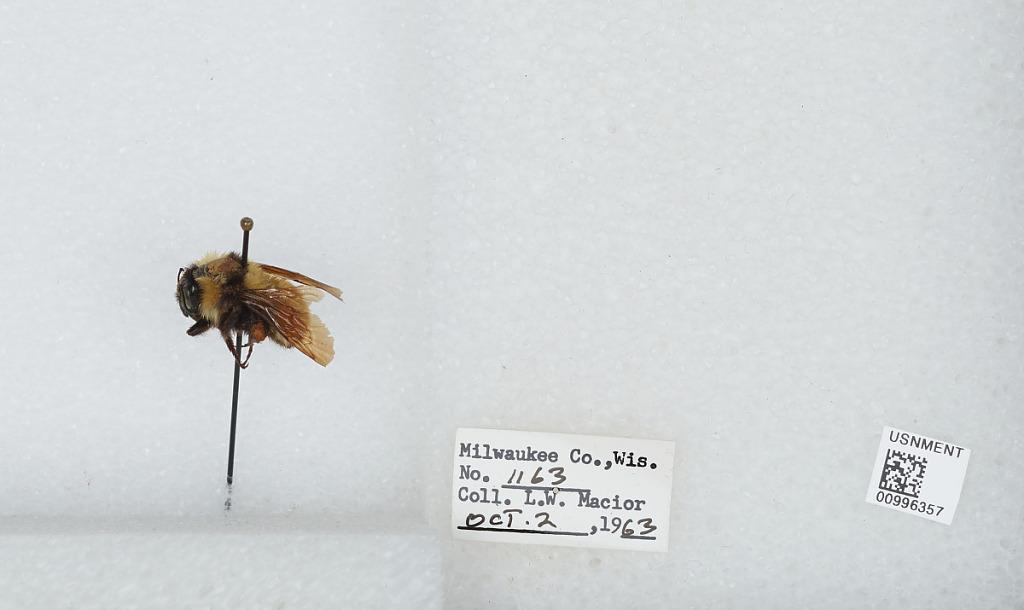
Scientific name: Bombus (Fervidobombus) fervidus fervidus (Fabricius)
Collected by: L. Macior
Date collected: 1963-10-2
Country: United States
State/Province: Wisconsin
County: Milwaukee
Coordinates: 43, -87.9672